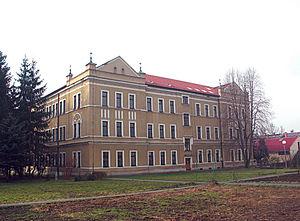
Visoko est une ville et une municipalité de Bosnie-Herzégovine située dans le canton de Zenica-Doboj et dans la Fédération de Bosnie-et-Herzégovine. Selon les premiers résultats du recensement bosnien de 2013, la ville intra muros compte 11 552 habitants et la municipalité 41 352.